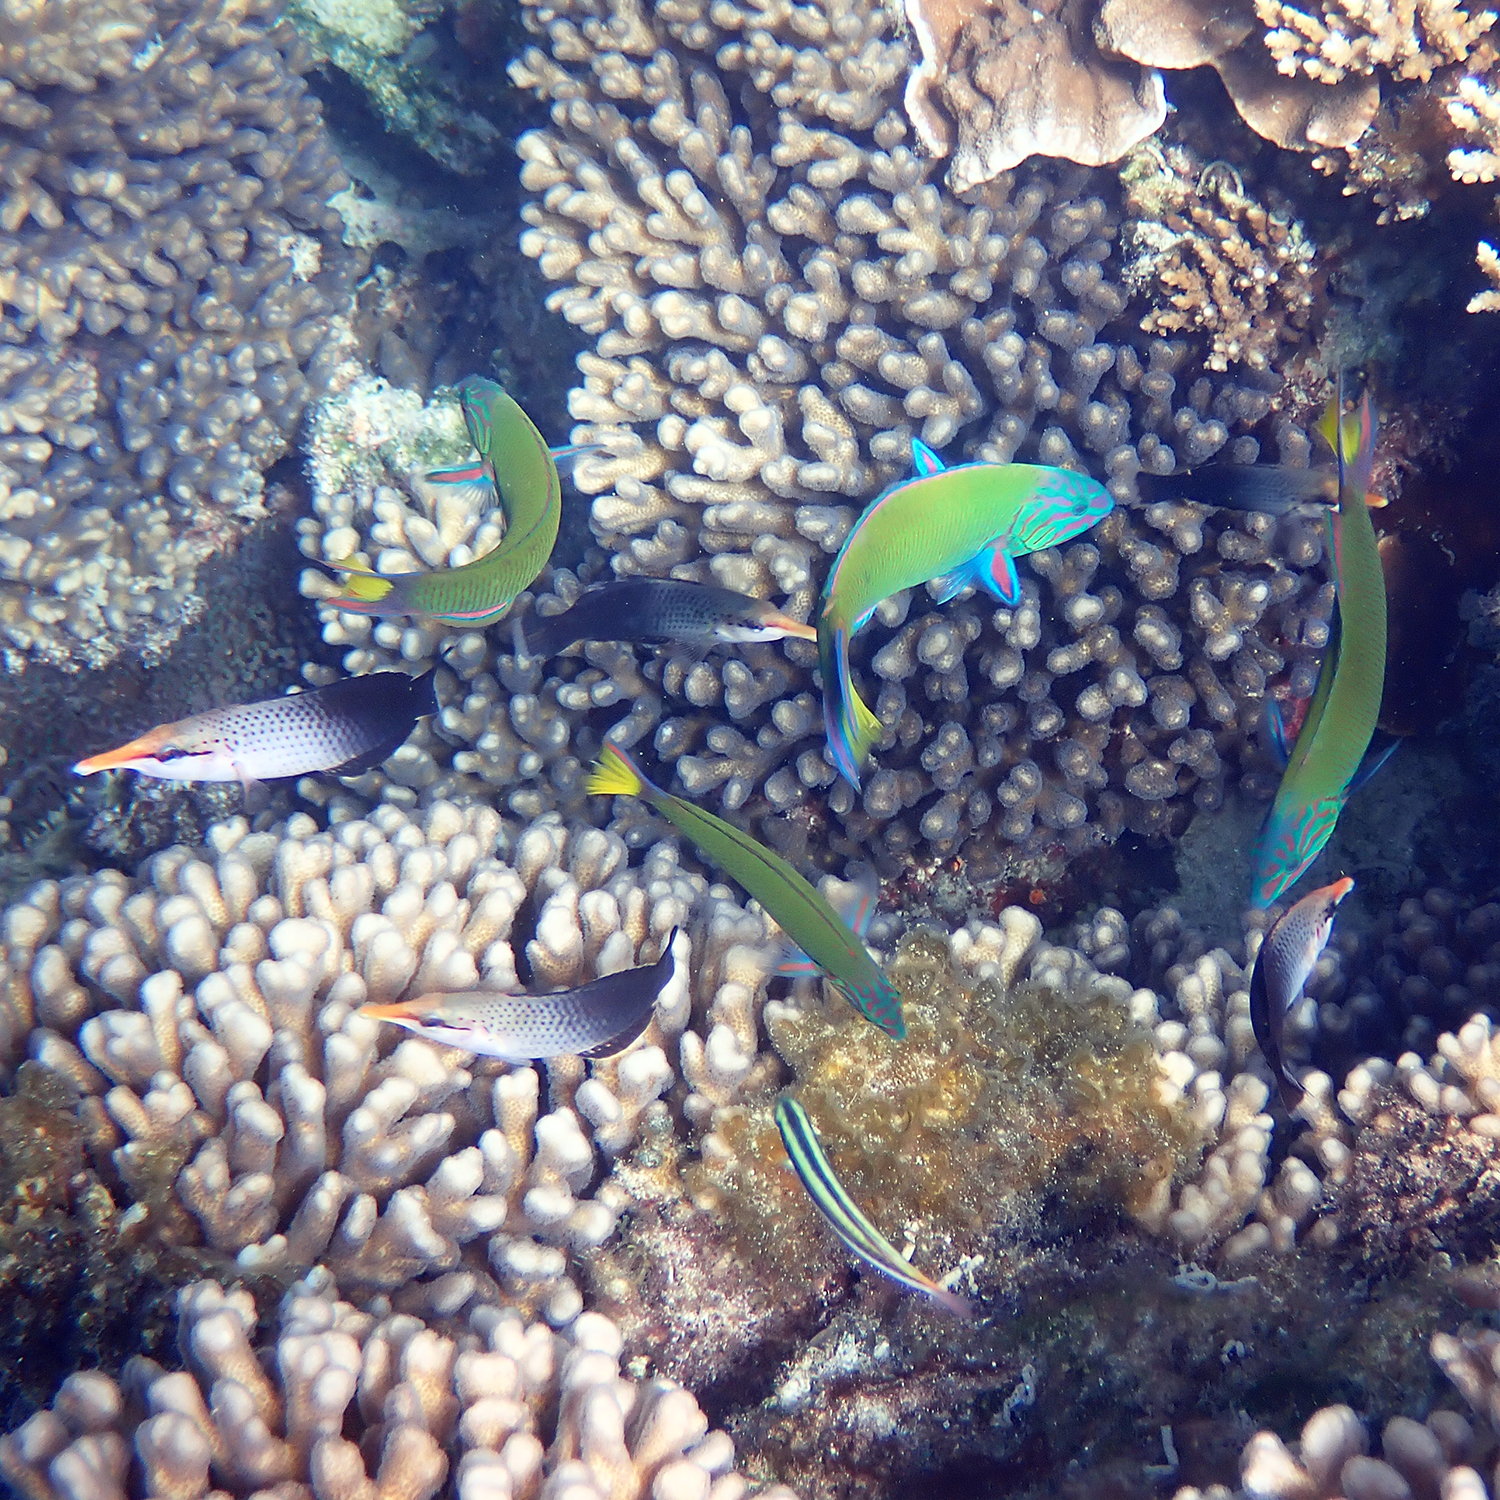
Thalassoma lunare (Moon Wrasse)